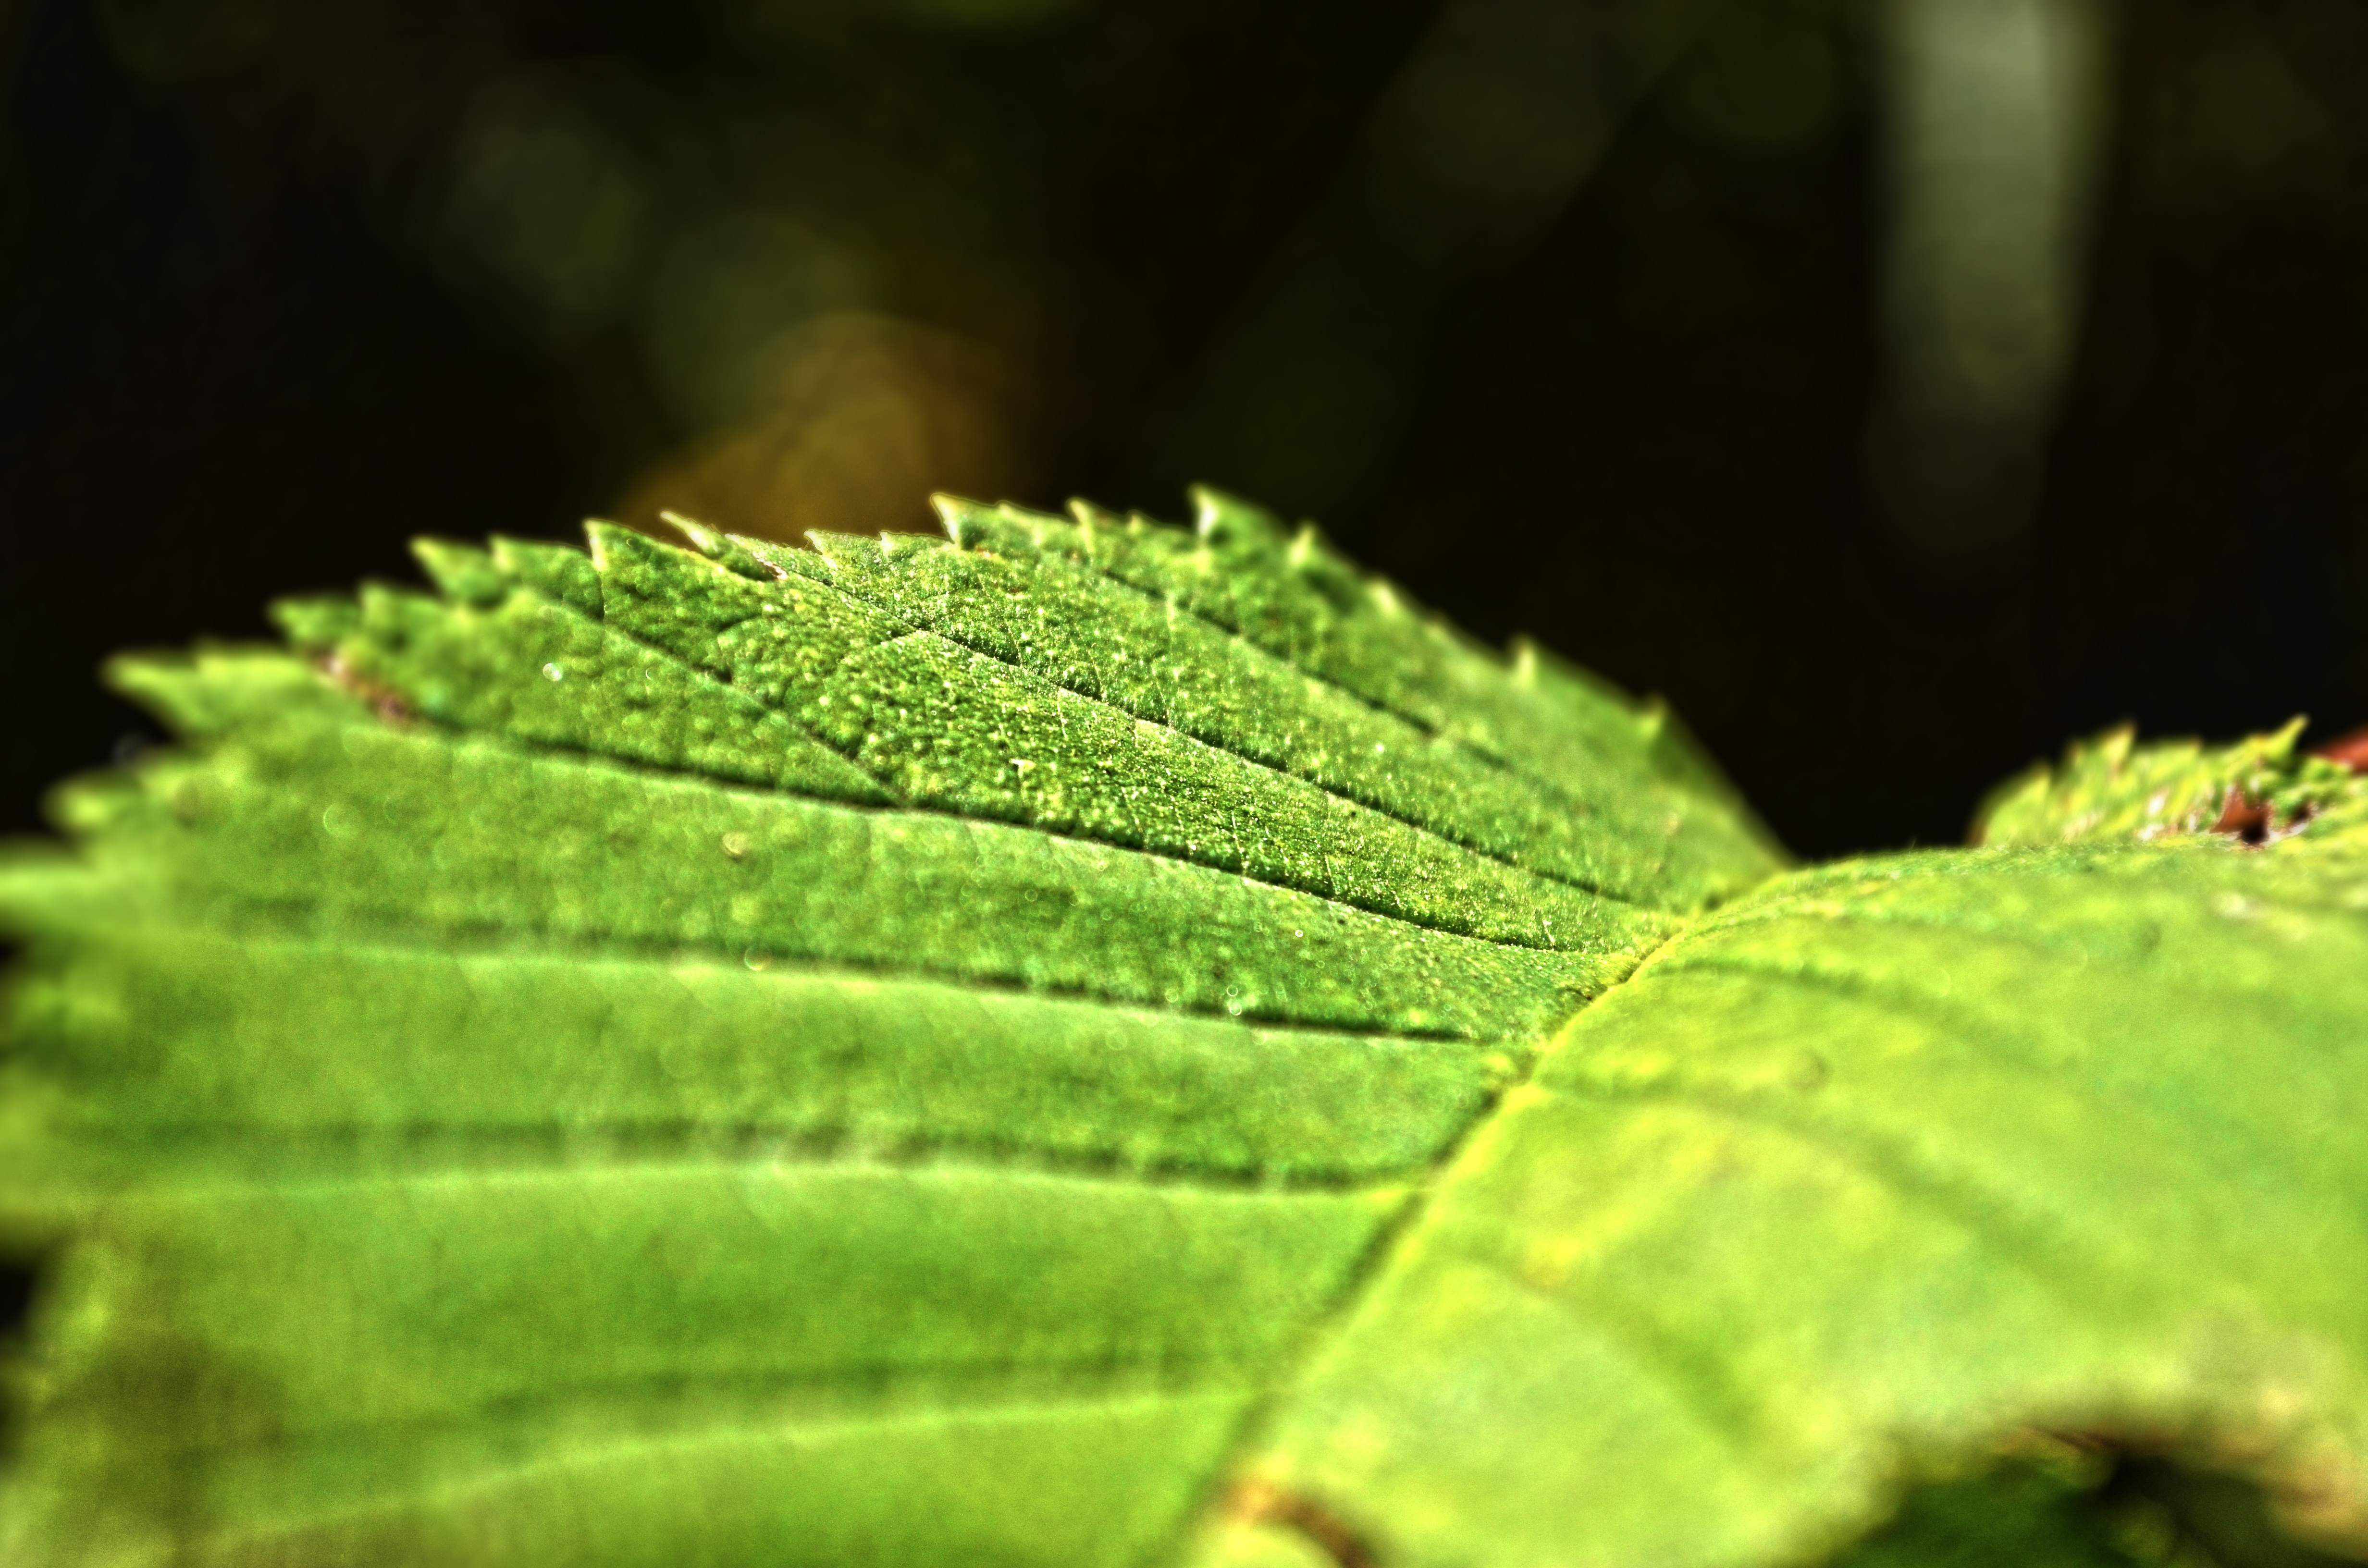
tree, nature, grass, plant, lawn, photography, leaf, flower, green, herb, insect, macro, autumn, botany, flora, close up, sheet, shrub, macro photography, plant stem, land plant